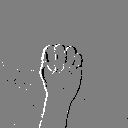
ASL letter: m